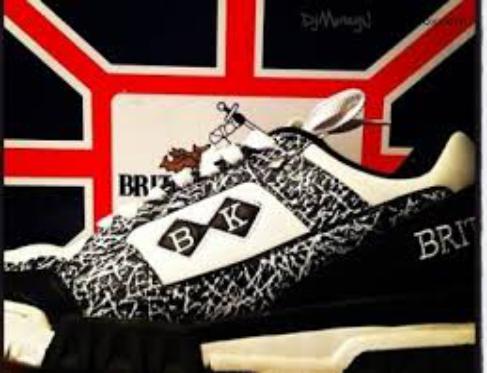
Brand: British Knights
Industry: Clothes